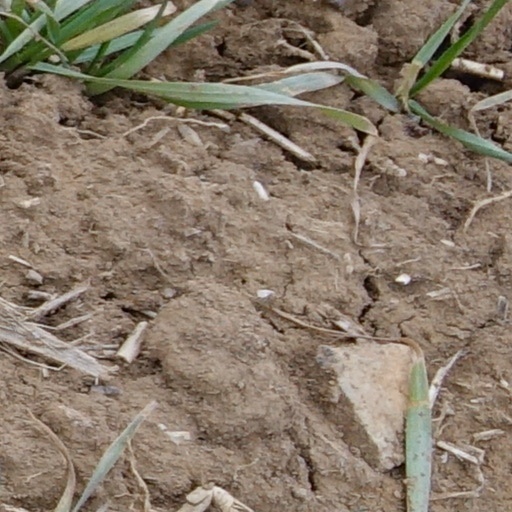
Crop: wheat